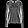
Label: Pullover